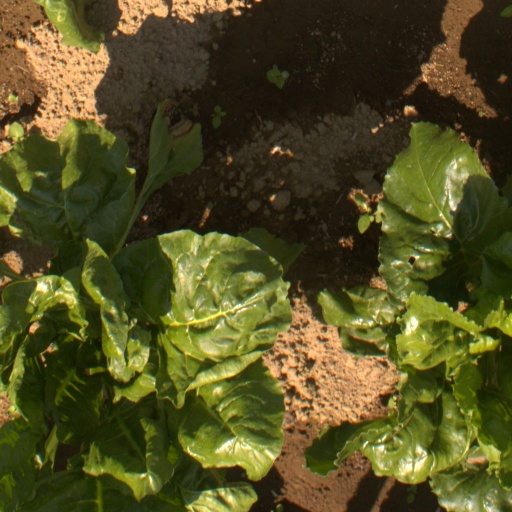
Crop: sugar beet